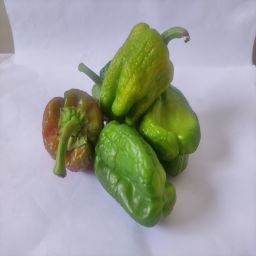
Crop: Bell Pepper
Quality: Ripe